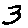
Label: 3